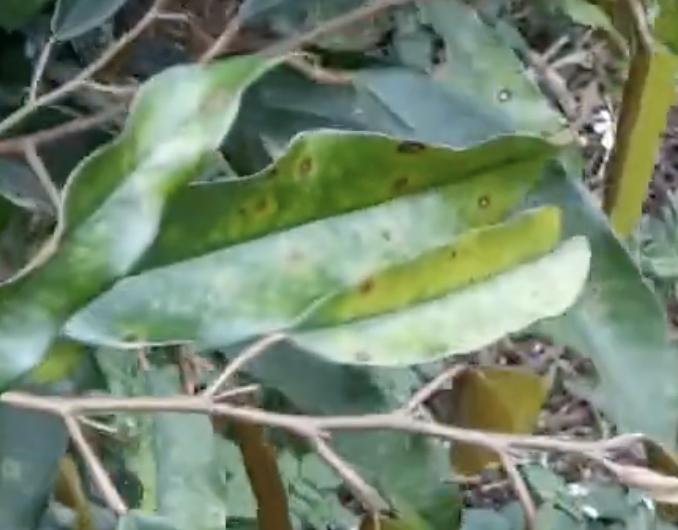
Label: canker_disease